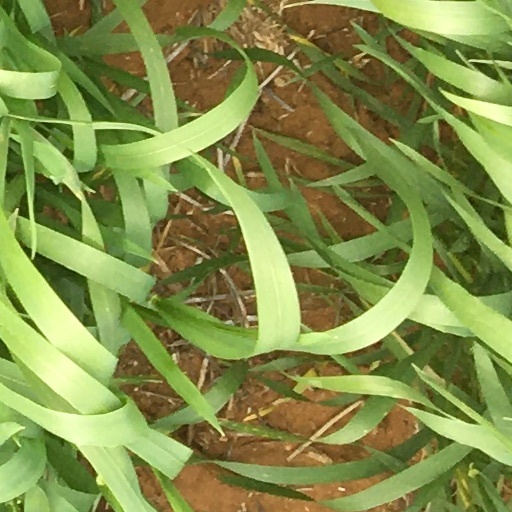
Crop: wheat